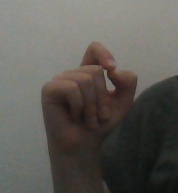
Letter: fa